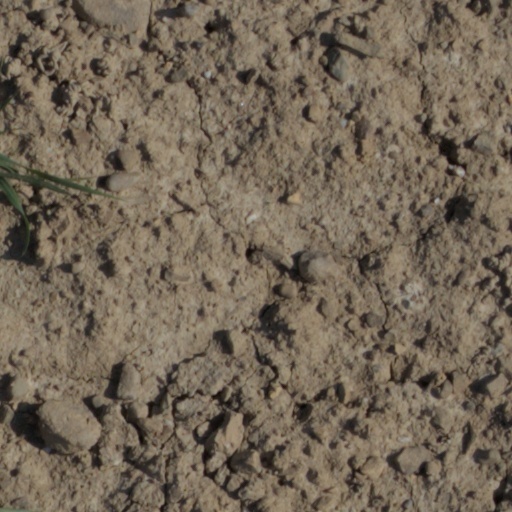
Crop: wheat